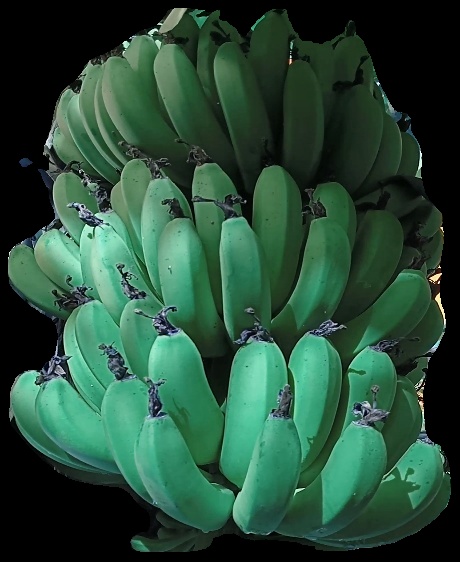
Variety: pachbale
Grade: grade1